United States Post Office (Goshen, New York)

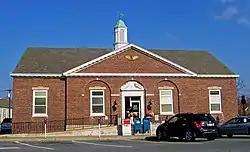
Front (south) elevation, 2007

The U.S. Post Office in Goshen, New York, United States, is located on Grand Street downtown in the village of Goshen. It serves ZIP Code 10924, roughly contiguous with the village and town. The brick Colonial Revival building was completed in 1936, and added to the National Register of Historic Places in 1989.